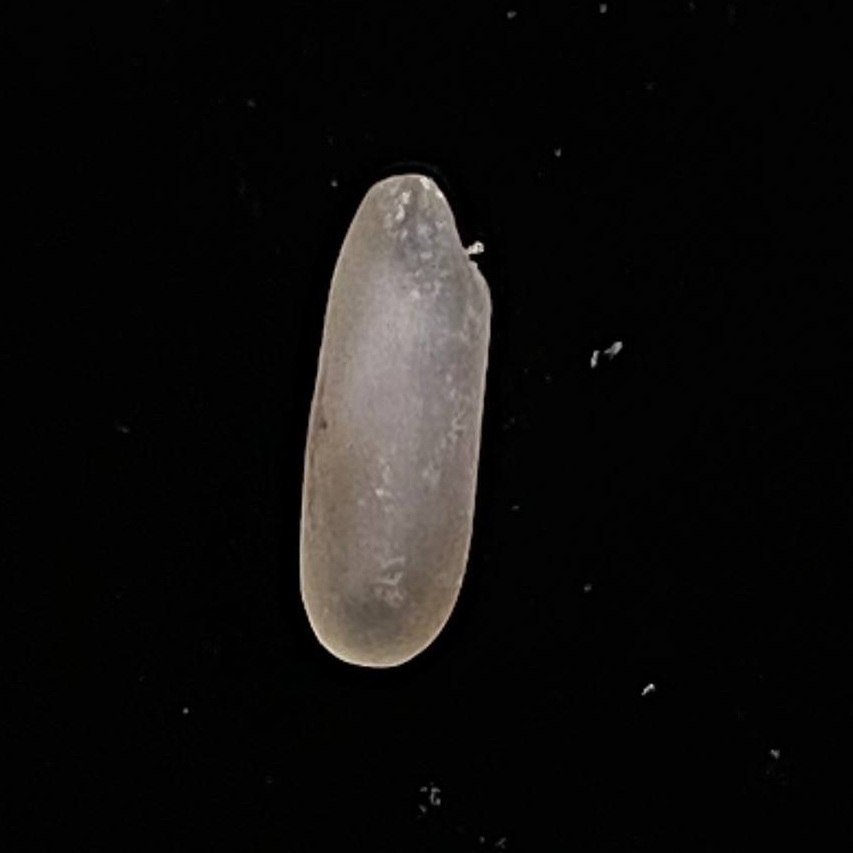
Rice variety: BR29